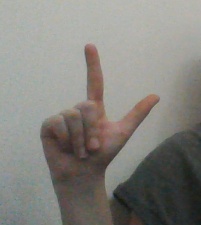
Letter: laam